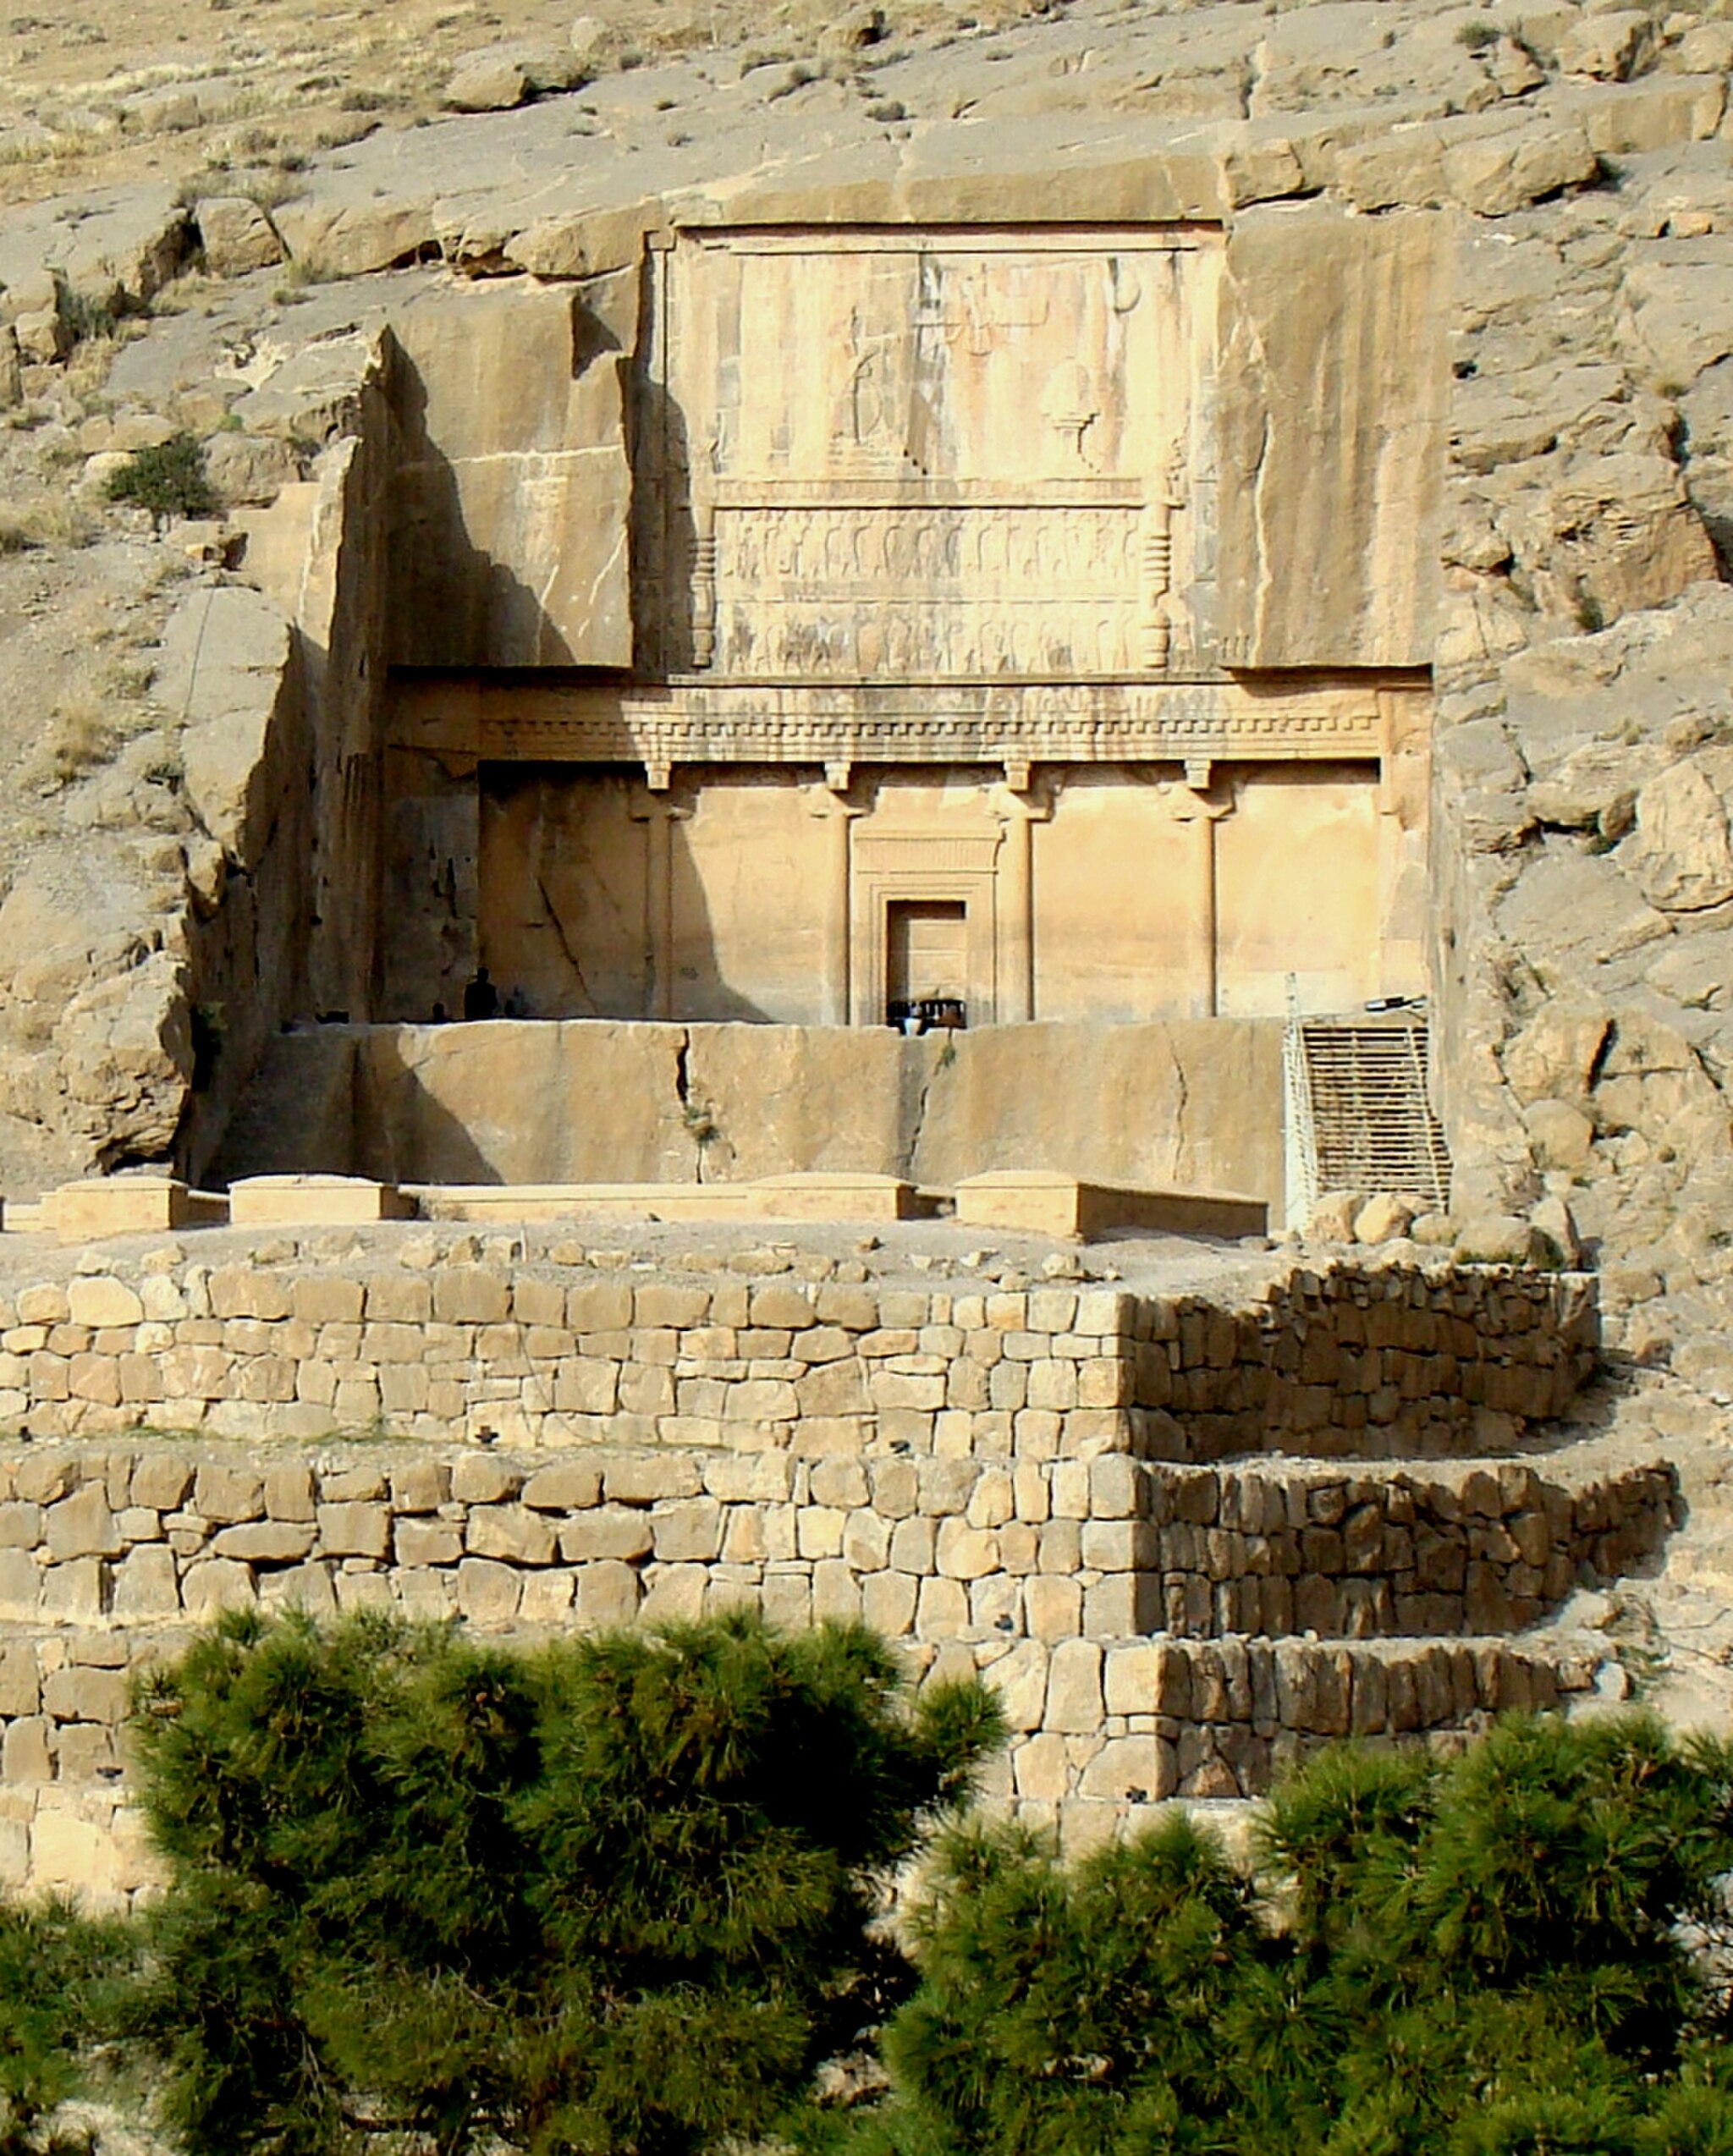
Title: Artaxerses III tomb
Description: Artaxerses III tomb in Persepolis
Date: 2008-03-14
Categories: Taken with Sony DSC-H9, CC-Zero, Tomb of Artaxerxes III, Self-published work, 2007 in Persepolis